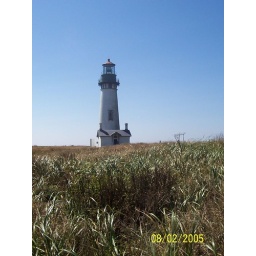
A light house by the beach house we where at.